Zachary Brault-Guillard

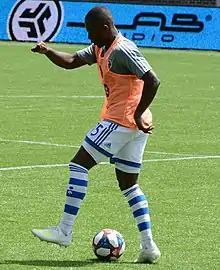
Brault-Guillard with CF Montréal in 2019

Zachary Bichotte Paul Brault-Guillard (born December 30, 1998) is a Canadian professional soccer player who plays as a right-back for Swiss Super League club Lugano and the Canada national team.